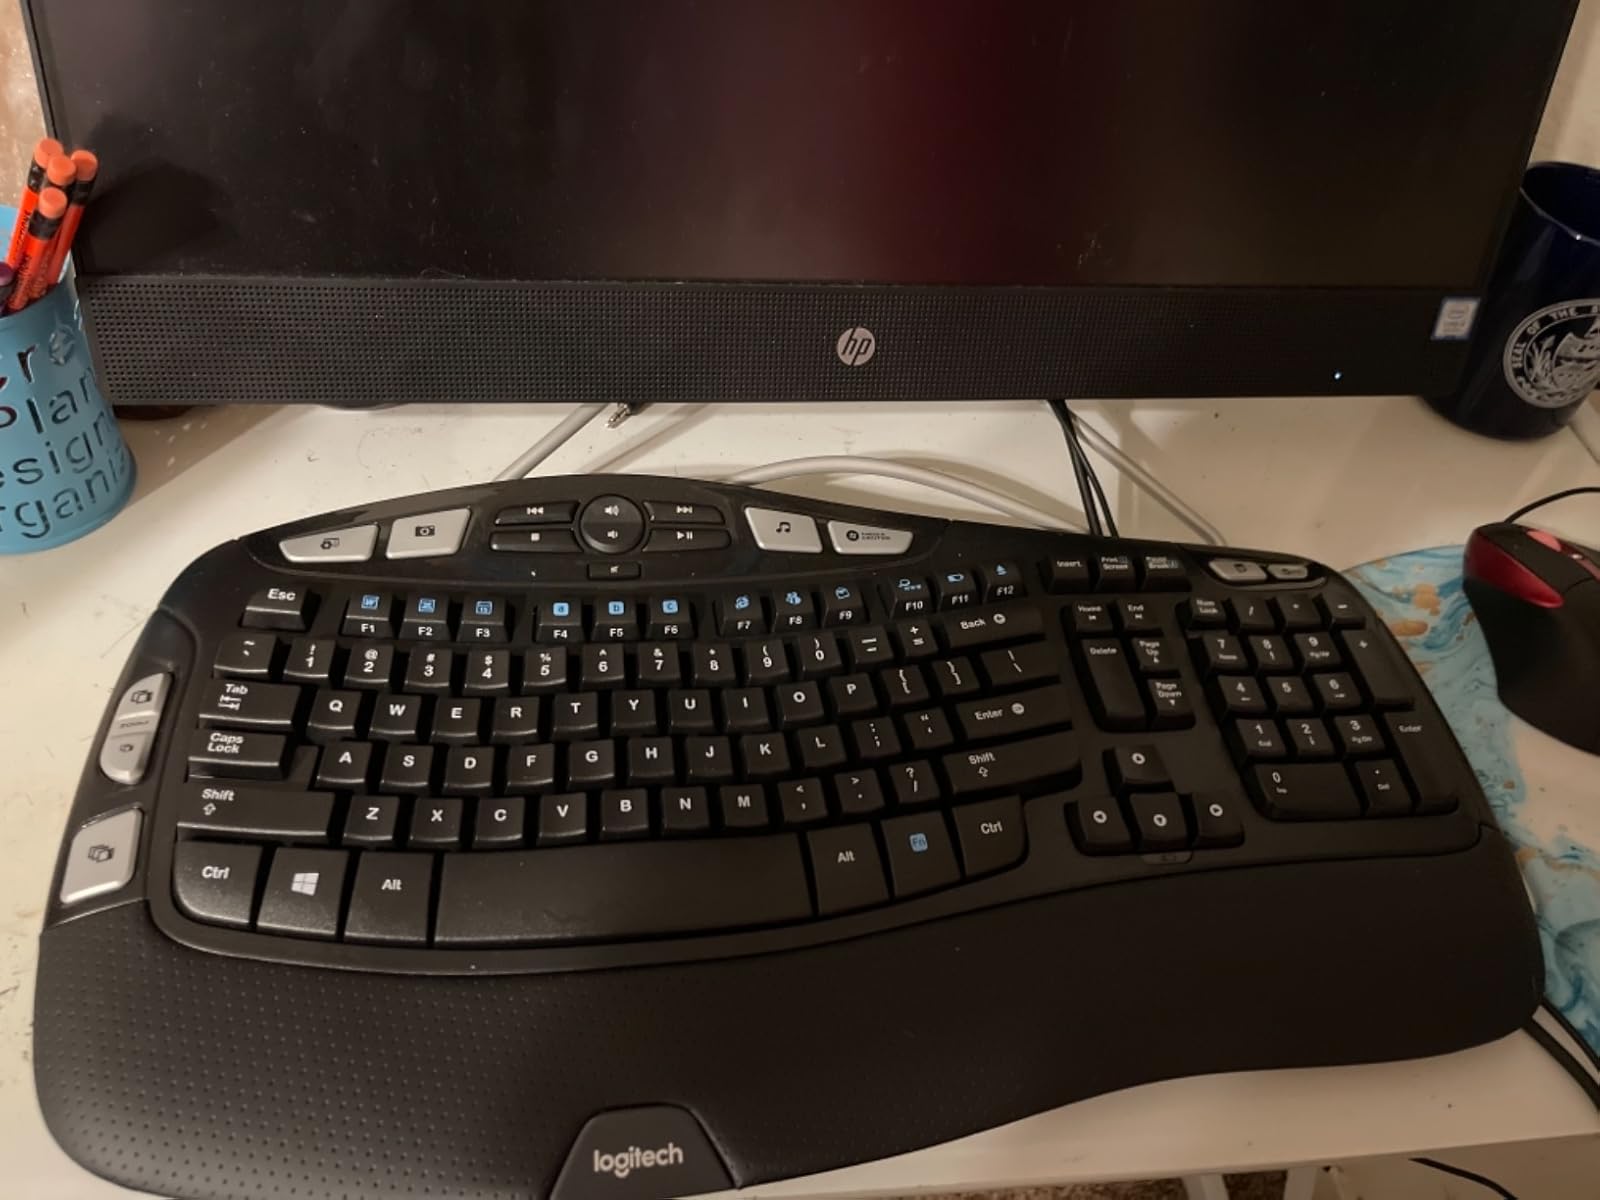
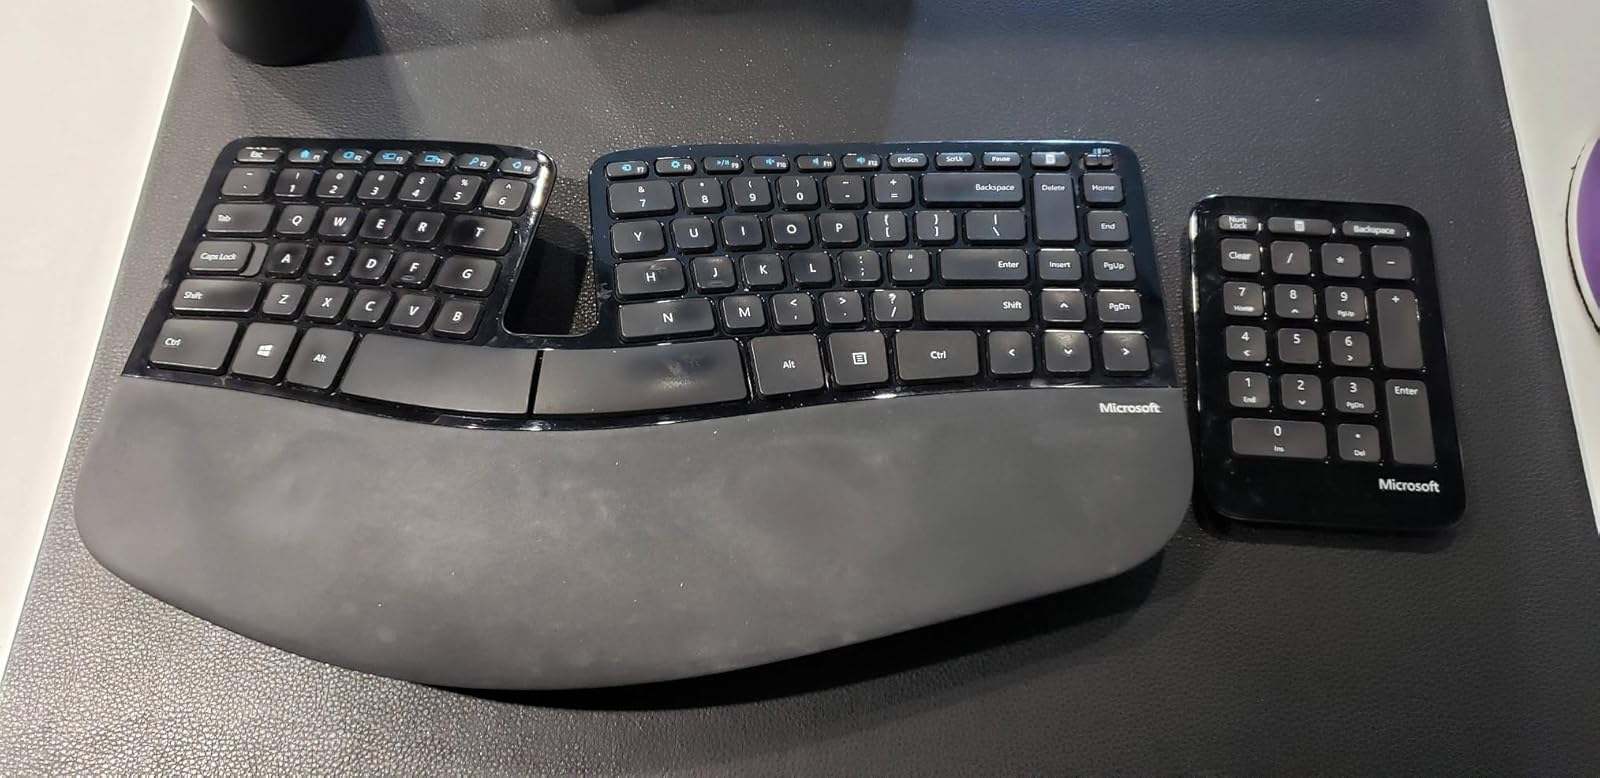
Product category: keyboard
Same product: no